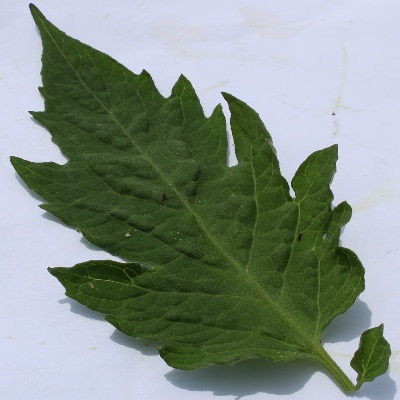
Crop: Tomato
Condition: healthy